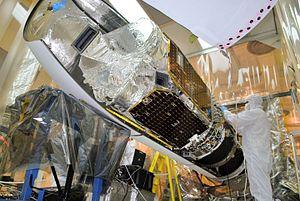
Pegasus est un lanceur aéroporté américain pouvant placer en orbite basse une charge de 450 kg. Il a été développé par la société aérospatiale américaine Orbital Sciences. Ce lanceur présente la particularité d'être lancé depuis un avion gros porteur — initialement un B-52 et depuis 1994 un Lockheed L-1011 reconverti — à l'altitude de 12 000 mètres et d'avoir un premier étage muni d'ailes porteuses. Le premier lancement réussi a eu lieu le 5 avril 1990 et plus de quarante tirs ont été effectués au cours des deux décennies qui ont suivi. Le lanceur est utilisé pour placer en orbite basse de petits satellites scientifiques de la NASA, des satellites militaires américains et des satellites commerciaux de télécommunications.